Bašelj

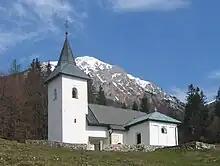
St. Lawrence's Church in Bašelj

The local church, built on a hill above the settlement, is dedicated to Saint Lawrence and contains 15th-century frescos.